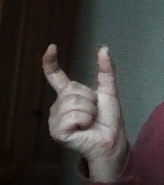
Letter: nun